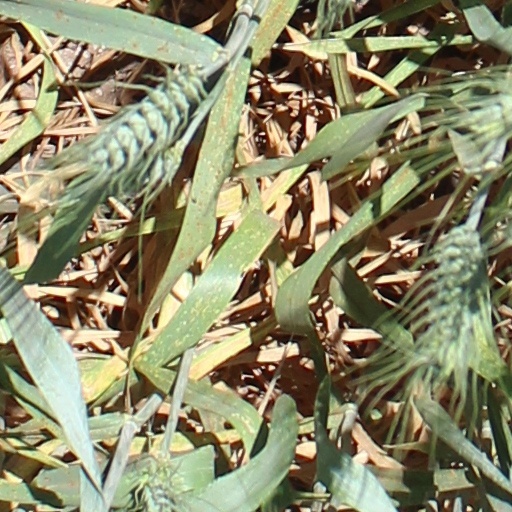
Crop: wheat